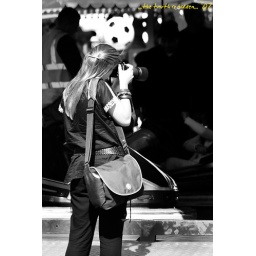
mojo in black and white